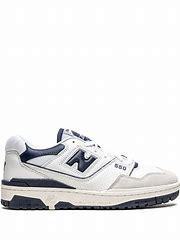
Brand: New
Model: Balance New Balance 550